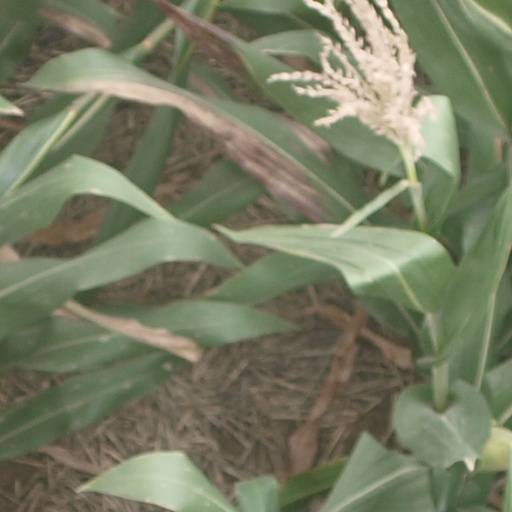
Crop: maize; corn